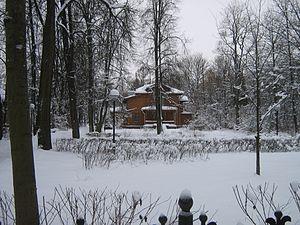
Saint-Pétersbourg. ville Pouchkine.